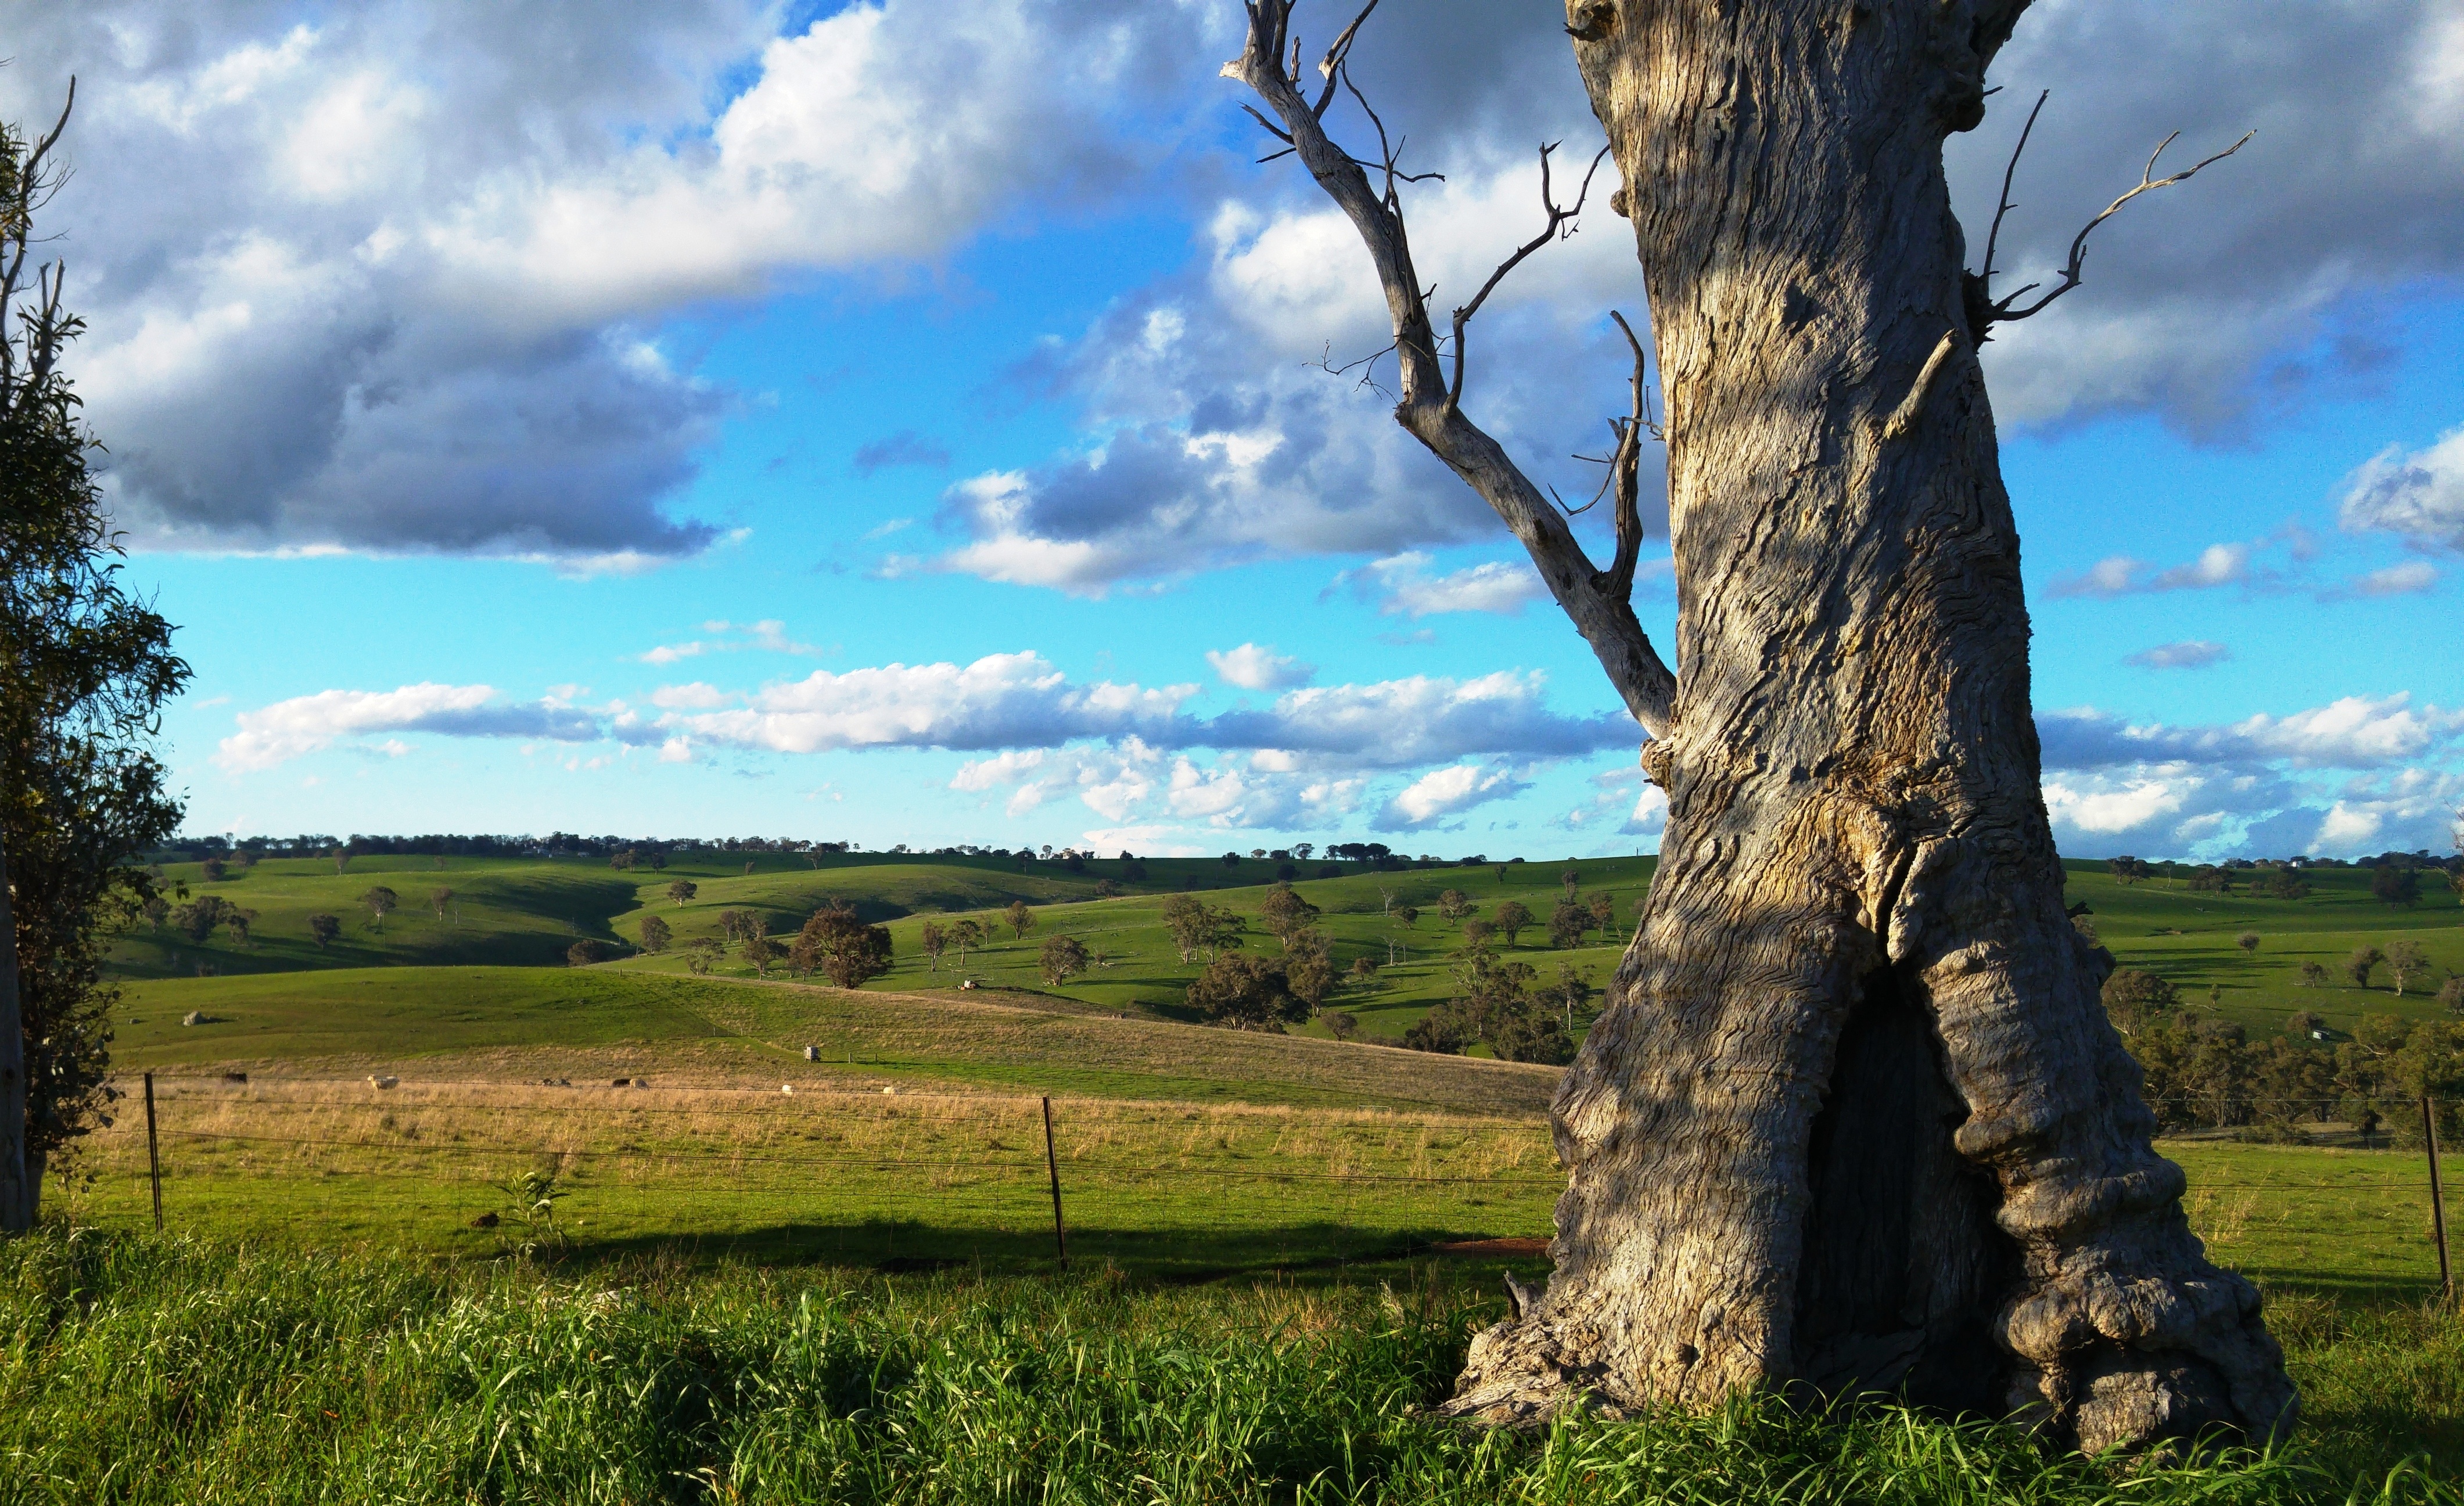
landscape, tree, nature, grass, plant, sky, field, meadow, hill, scenic, pasture, savanna, grassland, woodland, habitat, ecosystem, rural area, natural environment, woody plant